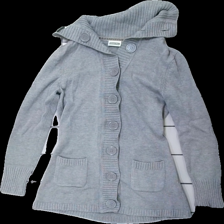
View: front
Type: Cardigan
Category: Ladies
Brand: Not in the list
Brand text on label: street one
Colors: Grey
Material:  66% acrylic 34% cotton
Cut: Regular
Size: 36
Season: All
Damage location: middle left
Damage 2 location: middle right
Price range: 50-100
Recommended usage: Reuse
Description: grå kofta med knappar